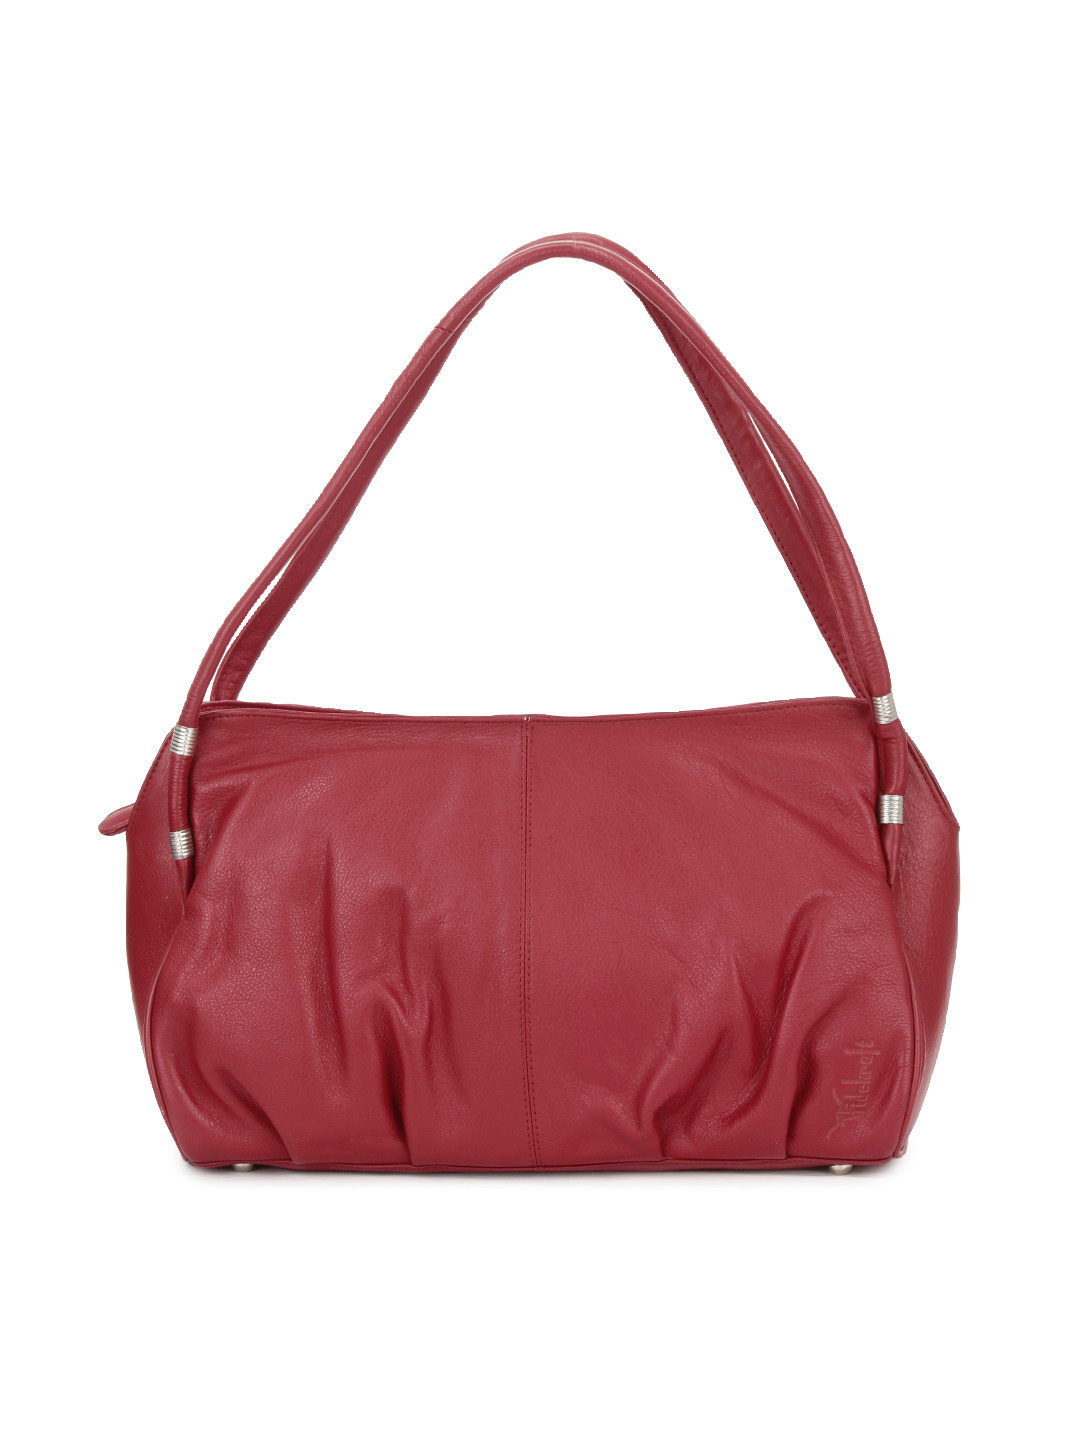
Hidekraft Women Red Handbag
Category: Accessories / Bags / Handbags
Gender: Women
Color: Red
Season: Summer 2012
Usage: Casual